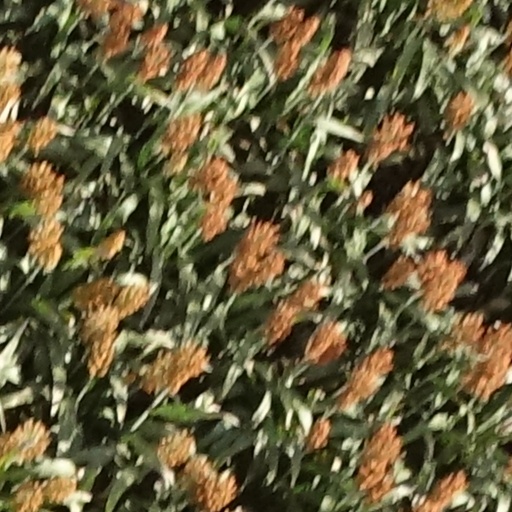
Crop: sorghum